Lucie, Lady Duff-Gordon

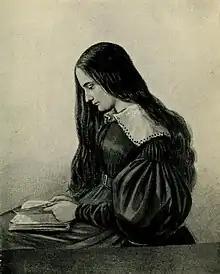
A sketch by a school friend of Lucie Austin aged 15

Lucie Austin was born on 24 June 1821, in Queen Square, Westminster, to John Austin (1790–1859), a jurist, and his wife, Sarah Austin, a translator. Lucie's father was a professor of jurisprudence and a noted intellectual while her mother was well educated for a woman of the time, used to discussing politics on an equal footing with men.